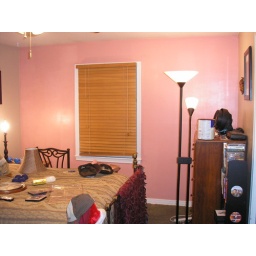
base coat of my wall in my bedroom. I DID NOT leave it like that.